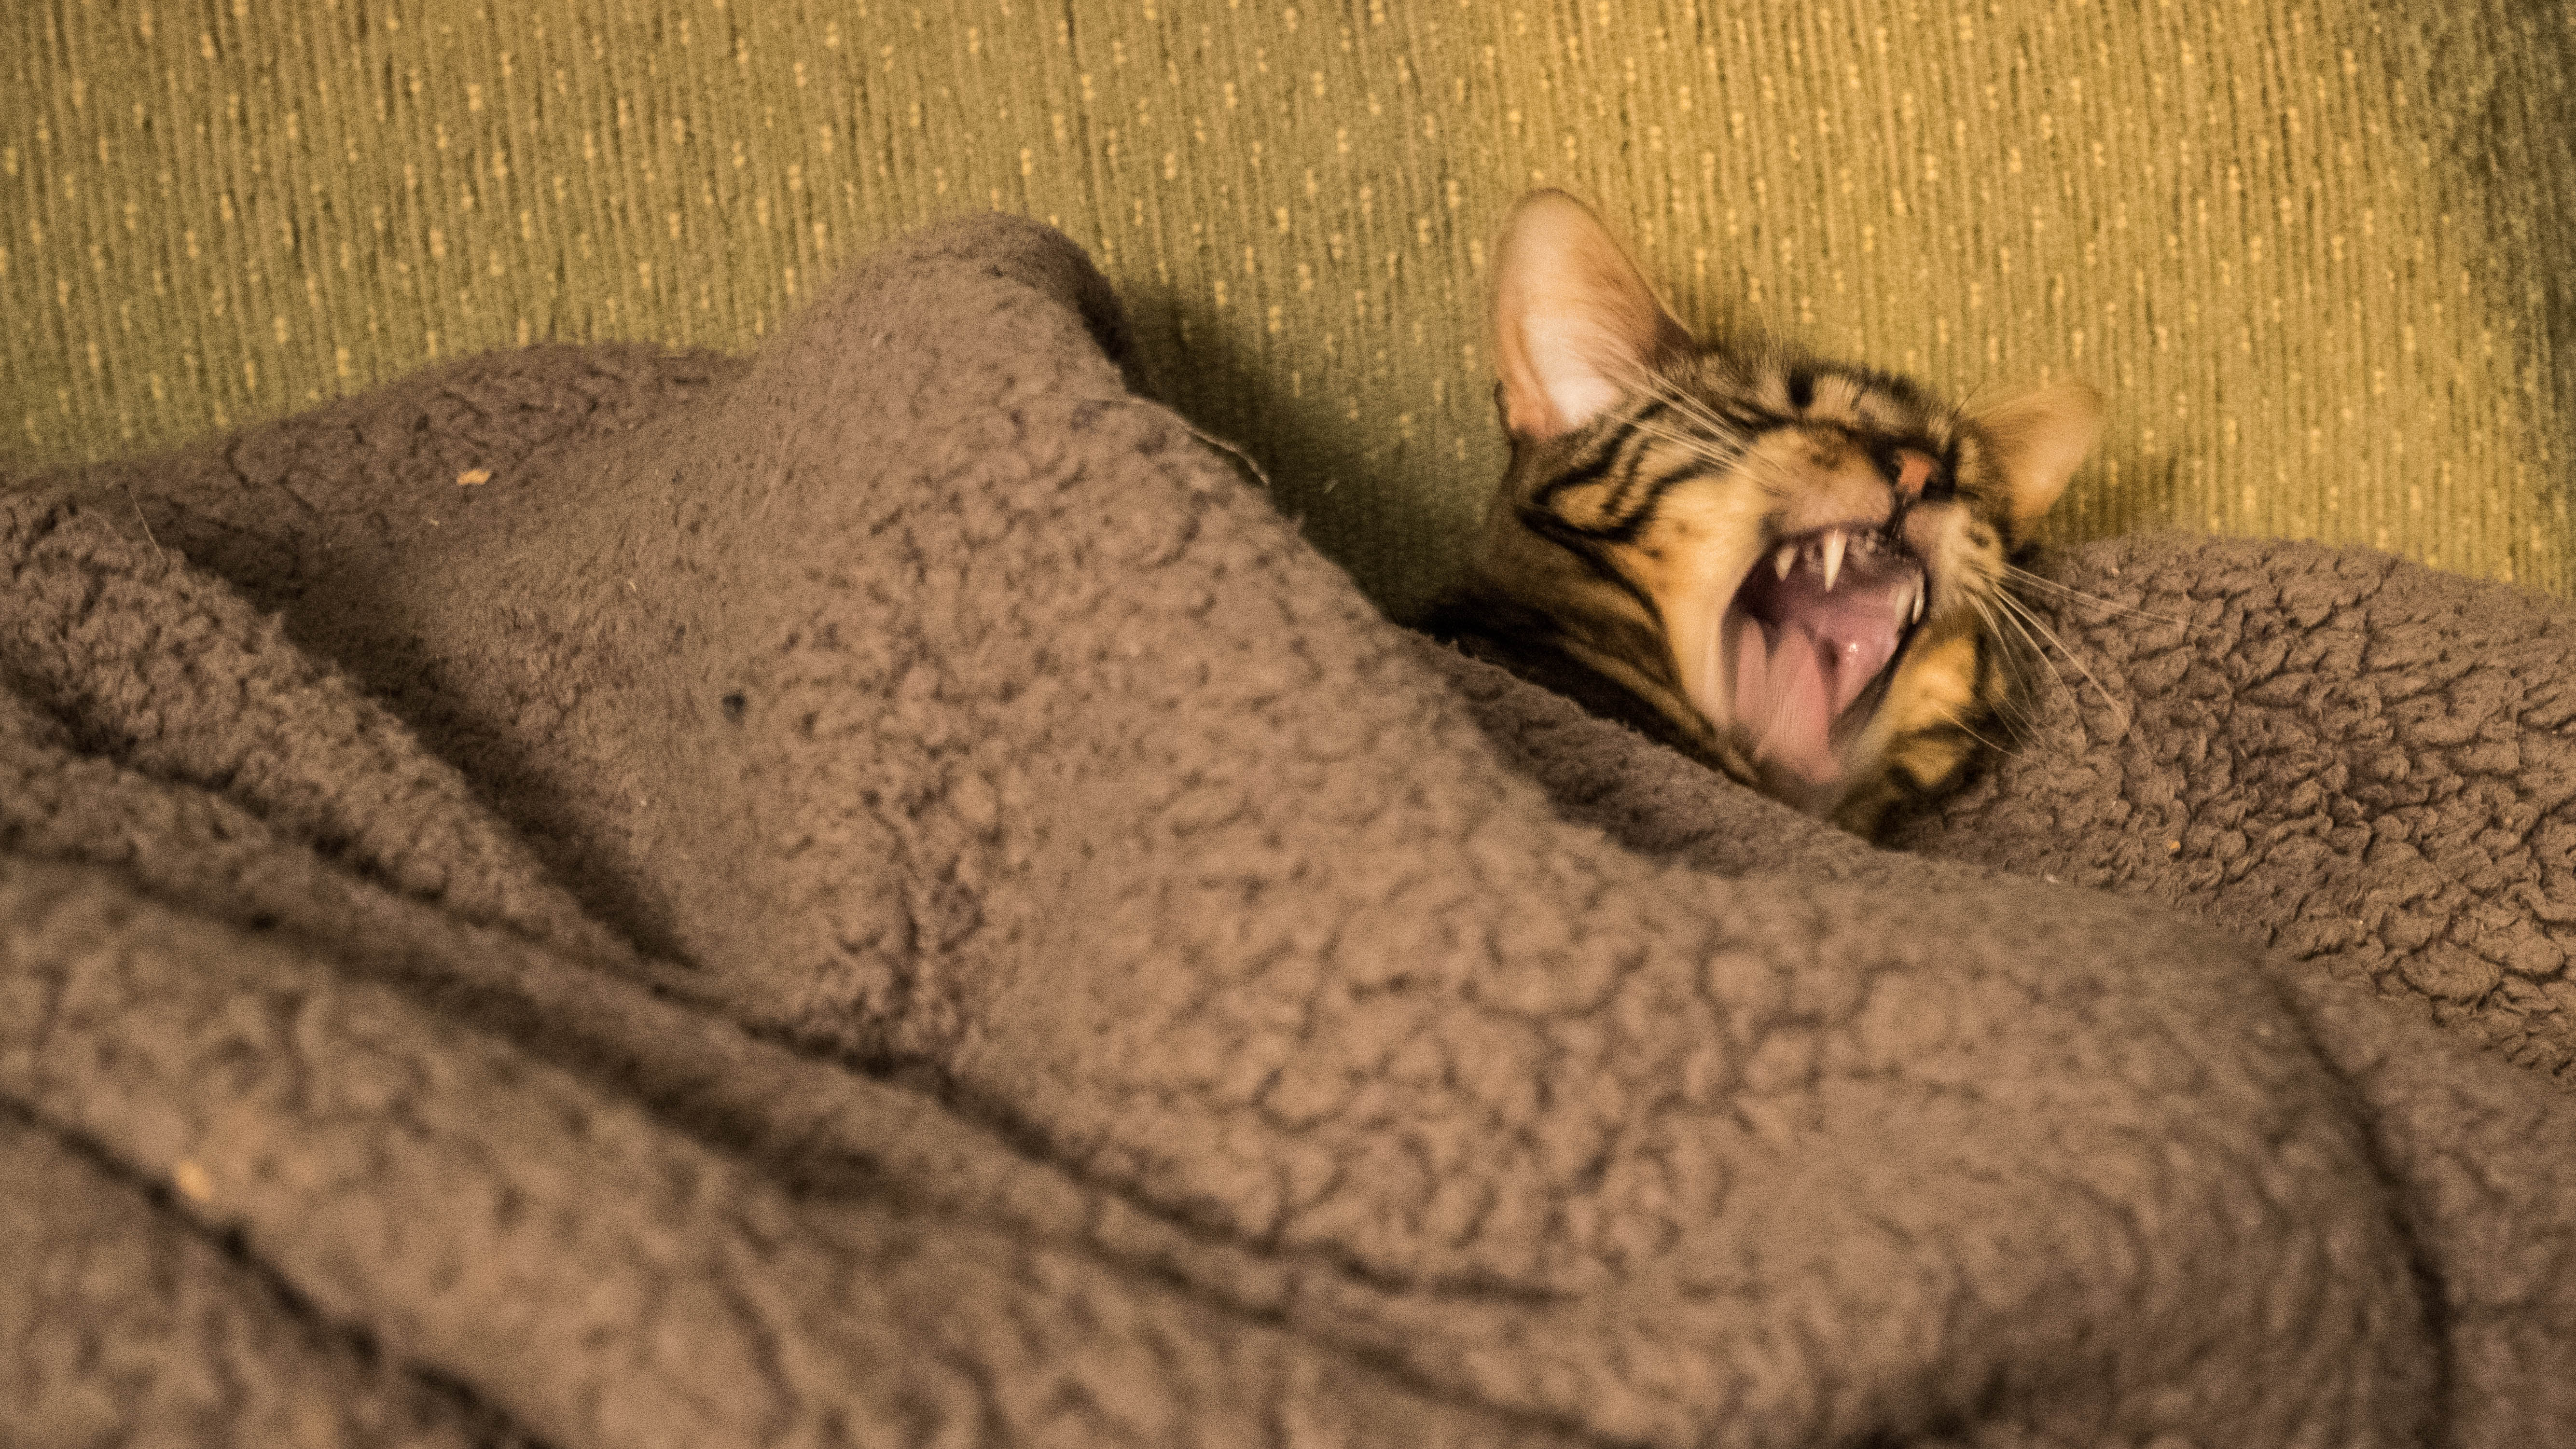
hand, sand, kitten, cat, mammal, close up, skin, organ, small to medium sized cats, cat like mammal